Underwater searches

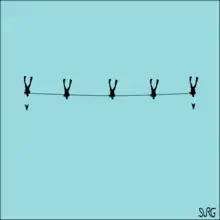
Swimline search pattern

This is the visual equivalent of the snag-line search. A team of divers spreads out along a length of rope at spacing suited to the visibility, terrain and size of the target. The team leader may theoretically be anywhere on the rope, but is usually at one end or in the middle. He swims on a constant heading which is known to all the divers, who swim on the same heading. Each diver must ensure that he does not get ahead of or lag behind the diver to his side who is closer to the leader, and that the rope is kept taut. In this way an evenly spaced line of divers swims a straight sweep with a width equal to the length of the swim line. It can work but requires concentration and a bit of practice, as all the divers are also supposed to be diligently searching for the target. The swim line method can also be applied to a circular pattern, but this is inefficient and usually badly co-ordinated as the direction is constantly changing. A variation on this pattern that can work is in a river or canal where the ends are controlled by line tenders on the banks, who can communicate and can sweep the line round curves. Complications arise with variations in width but most of these can be dealt with by planning ahead. Line signals can instruct the divers to adjust their spacing to suit conditions.